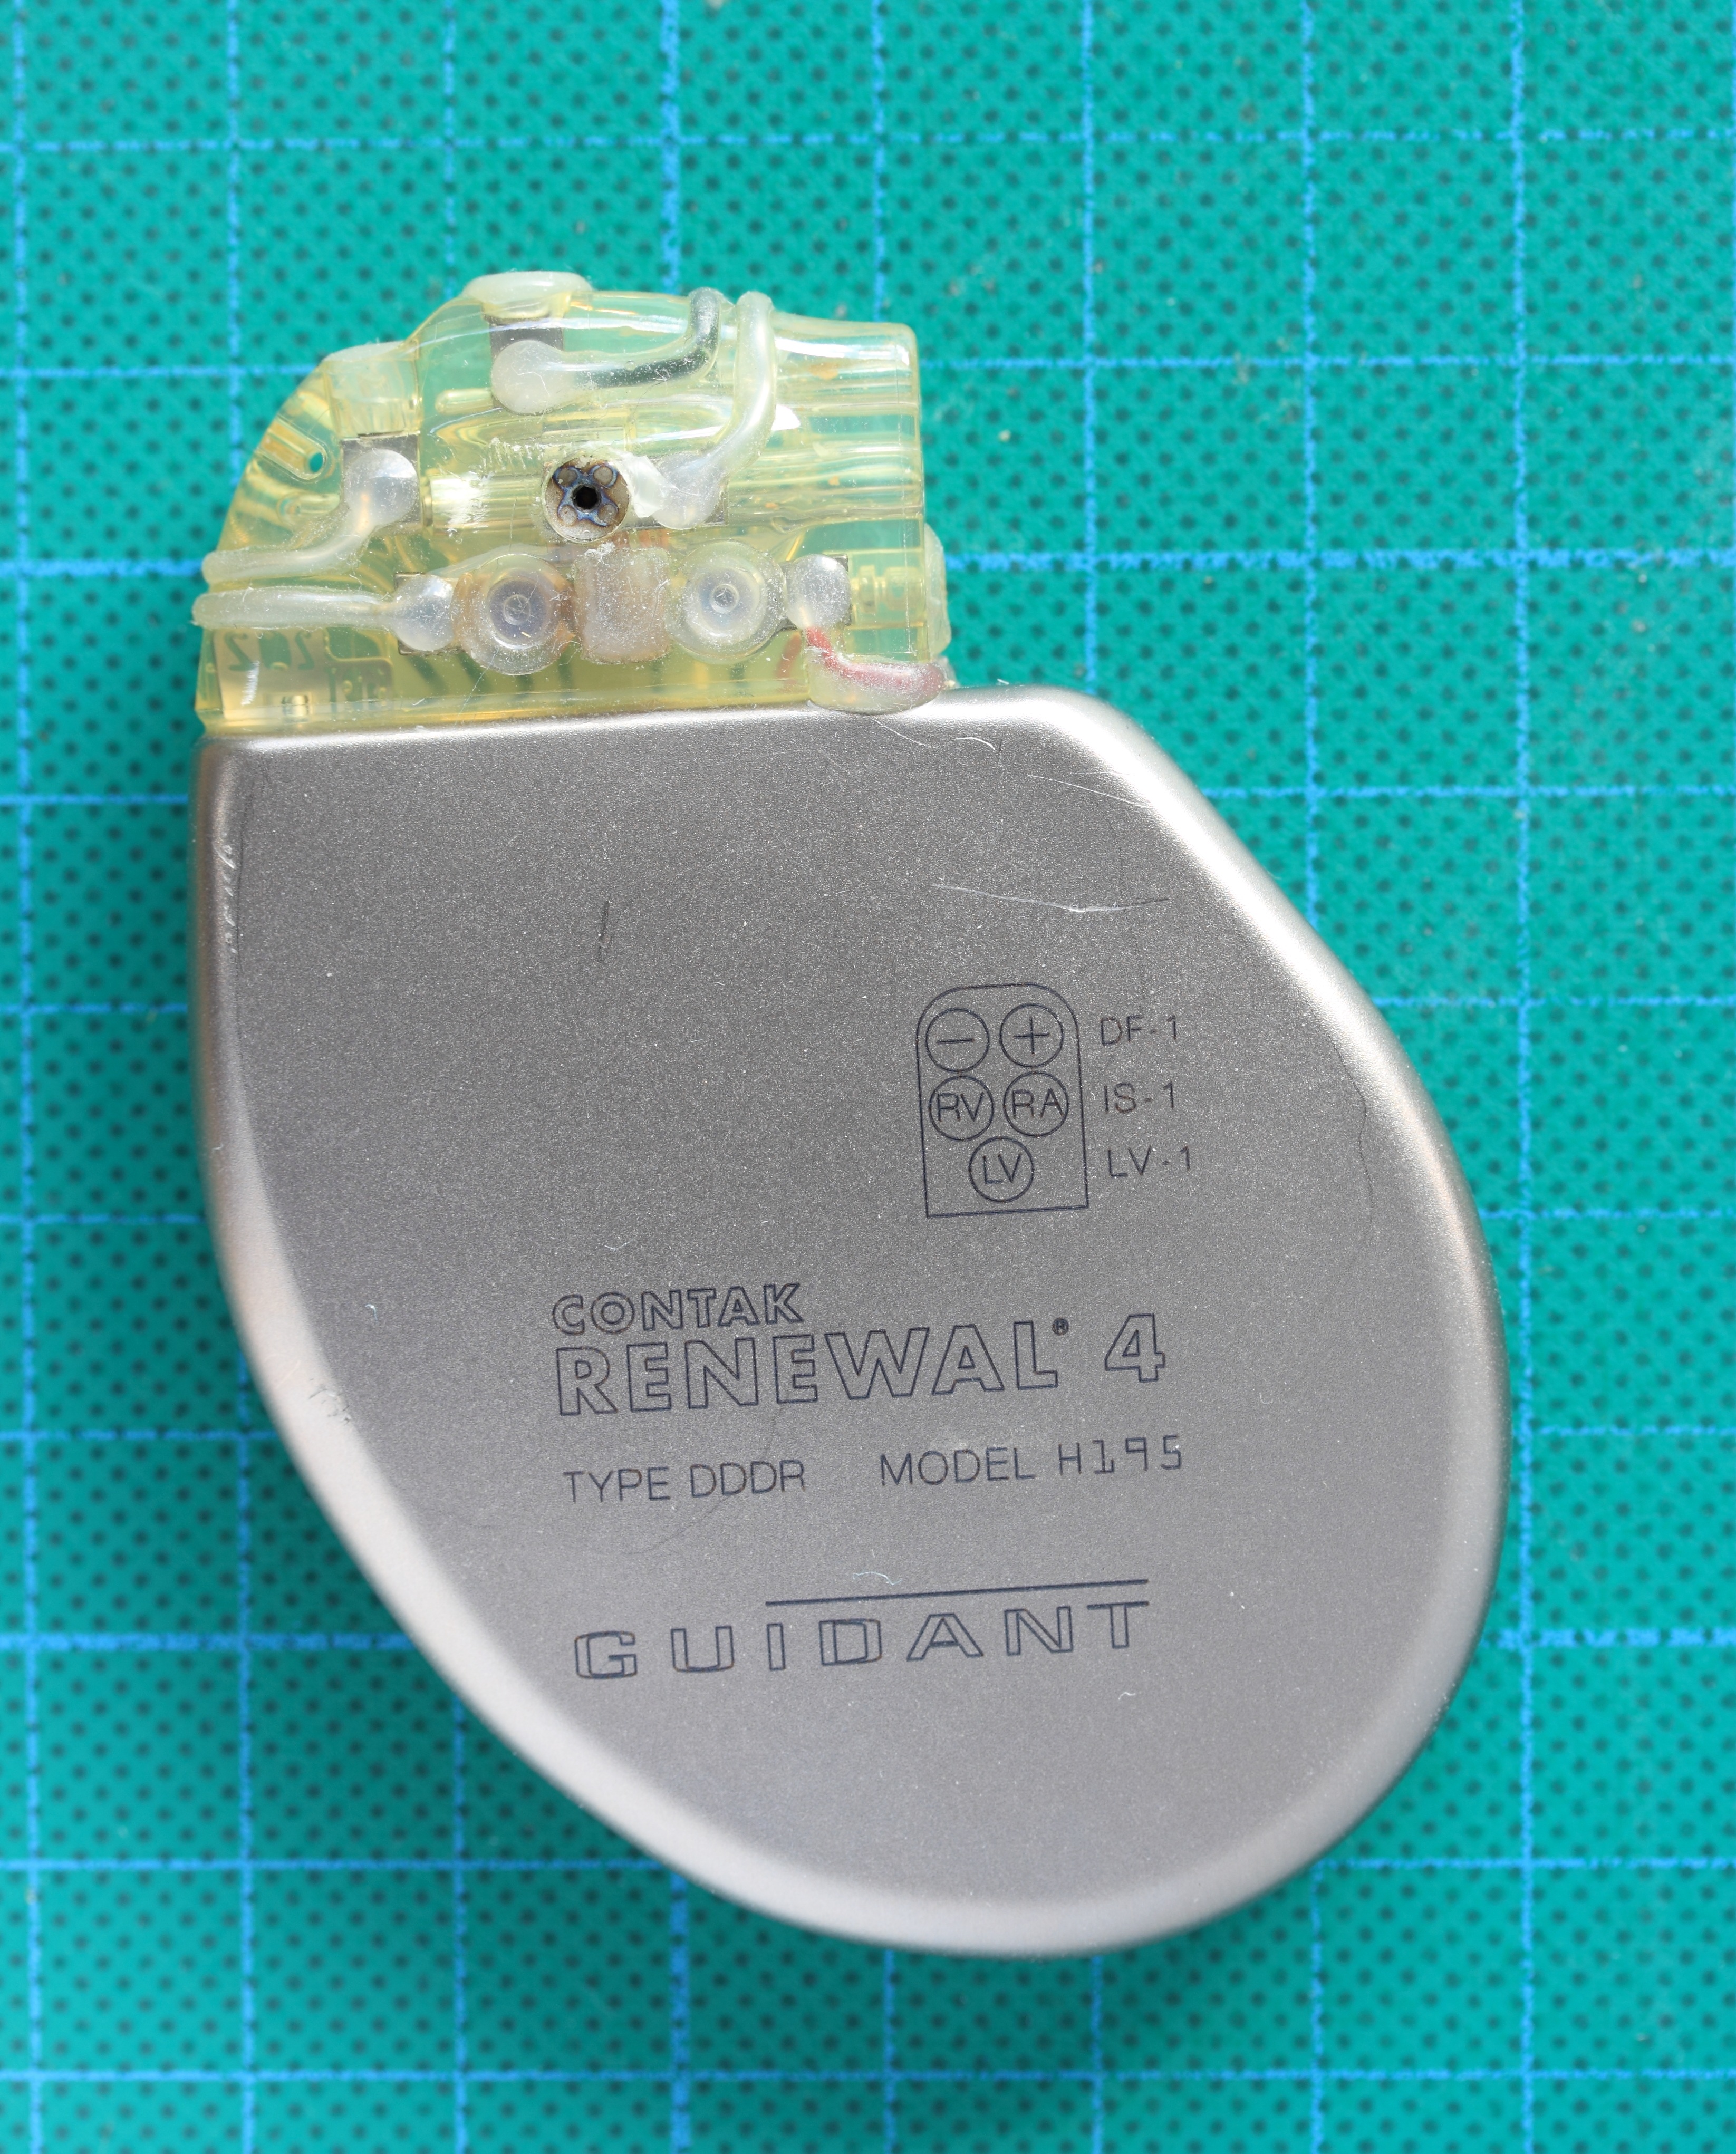
heart, device, label, jewellery, correction, rhythm, medical, pacemaker, cardiology, implant, fashion accessory, cardiostimulator